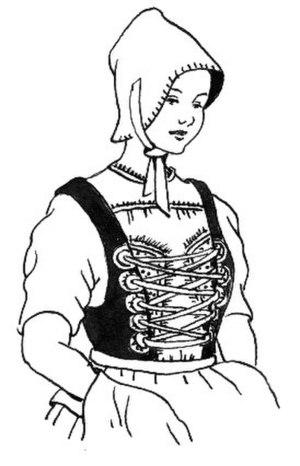
Dessin d'une guêpière.